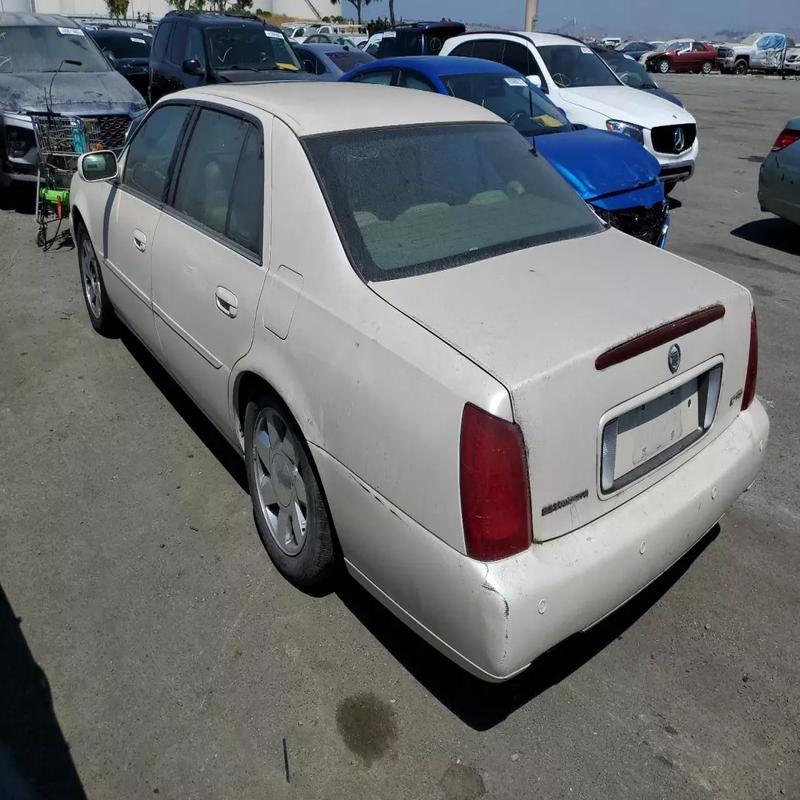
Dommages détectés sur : feu arrière droit, feu arrière gauche, plaque d'immatriculation arrière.
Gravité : mineur